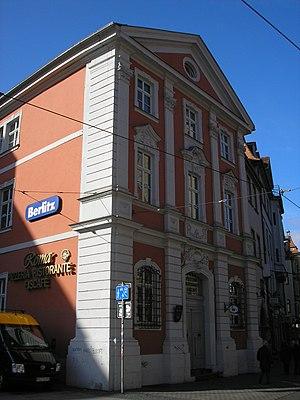
L'ancien collège jésuite d'Erfurt se trouve à Erfurt en Allemagne. Il donne sur la place Anger.